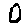
Label: 0